Sonoma County wine

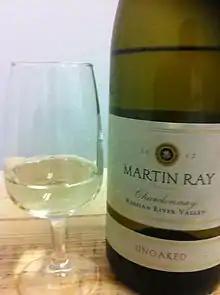
An unoaked Chardonnay from the Russian River Valley

The Russian River Valley AVA lies adjacent to and west of the city of Santa Rosa and incorporates the southern reach of the Russian River, where the river bends westward and cuts through the Coast Range to the Pacific Ocean. The AVA is characterized by the regular intrusion of cooling fog from the coast. The fog flows through the Petaluma Wind Gap and the channel cut by the river. The fog generally arrives in the evening or early morning and retreats before noon in the day. The appellation was granted AVA status in 1983 and accounts for about one-sixth of the total planted vineyard acreage in Sonoma County. In 2005 the AVA was expanded by to 126,600 by recognizing previously overlooked portions of the fog regions. Presently the Russian River AVA includes more than planted to wine grapes. At last count, 79 wineries were listed in the Russian River Valley Winegrowers website. The area is known for its success with cool climate varieties, notably Pinot noir and Chardonnay.